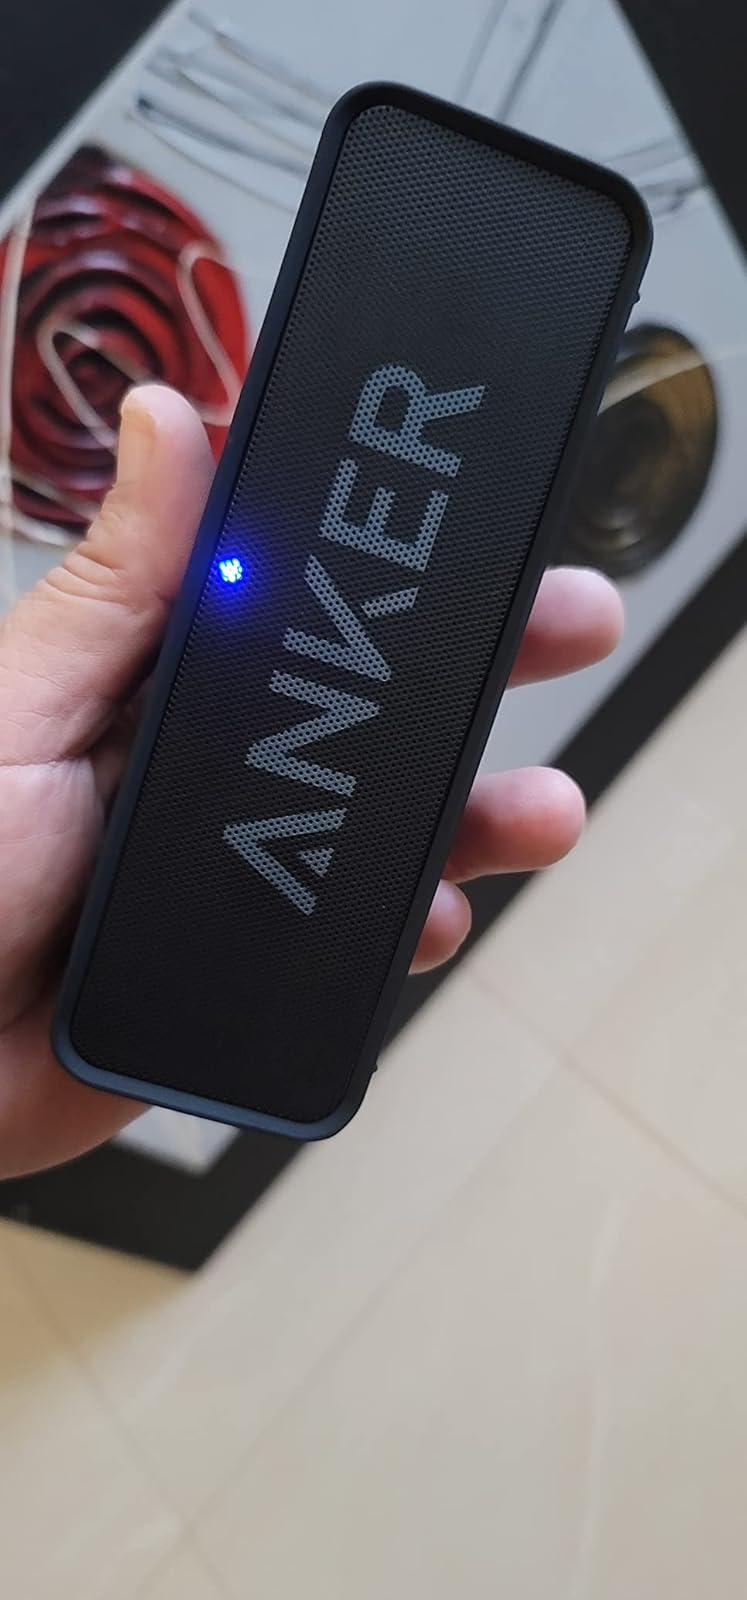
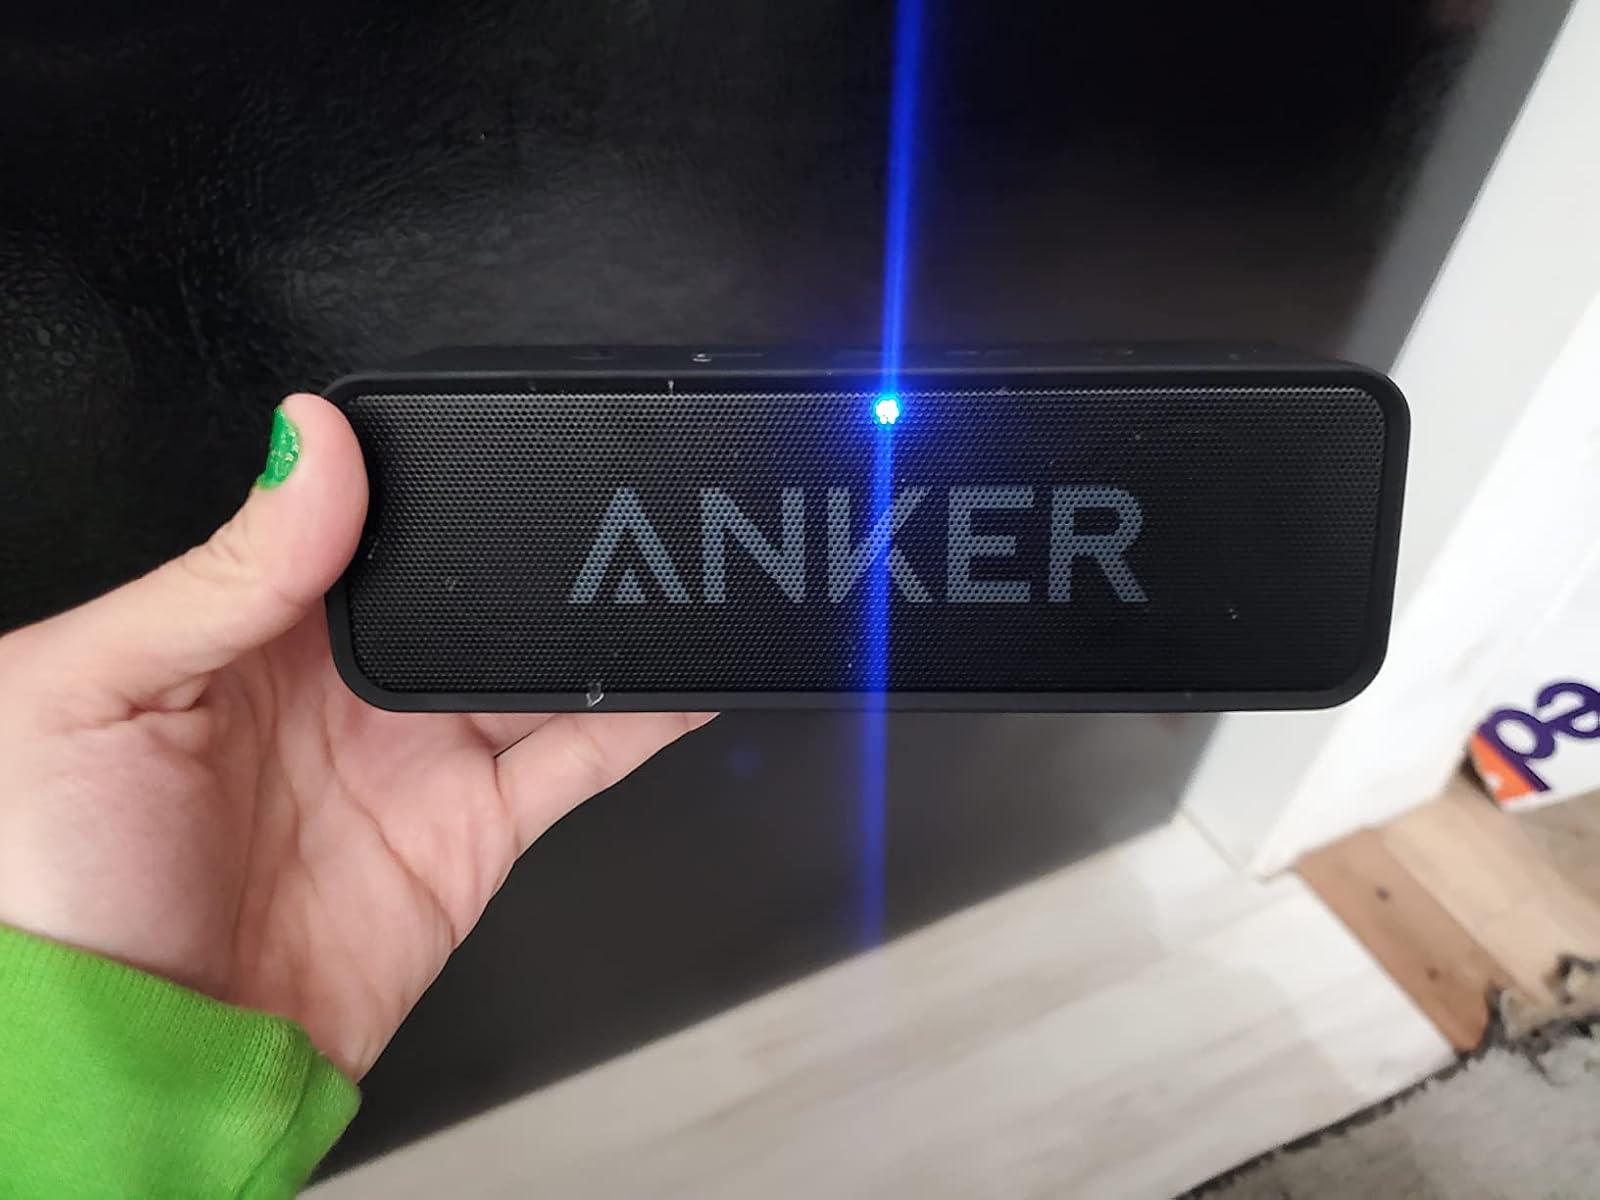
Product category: speaker
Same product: yes